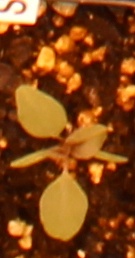
Label: Redroot Pigweed